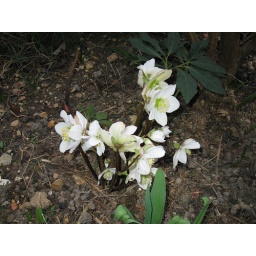
Bright white Hellebore in the stone bed. March 2009